Nabulagala Mapeera church

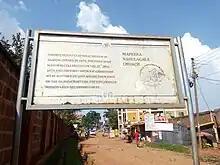
Nabulagala Mapeera church post

The church is historical in the Catholic church because it was were the first mission the missionaries established in Uganda on arrival in 1879 and where the first mass was celebrated in the country.